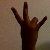
The image shows a hand gesture representing the number 7 in Indian Sign Language.